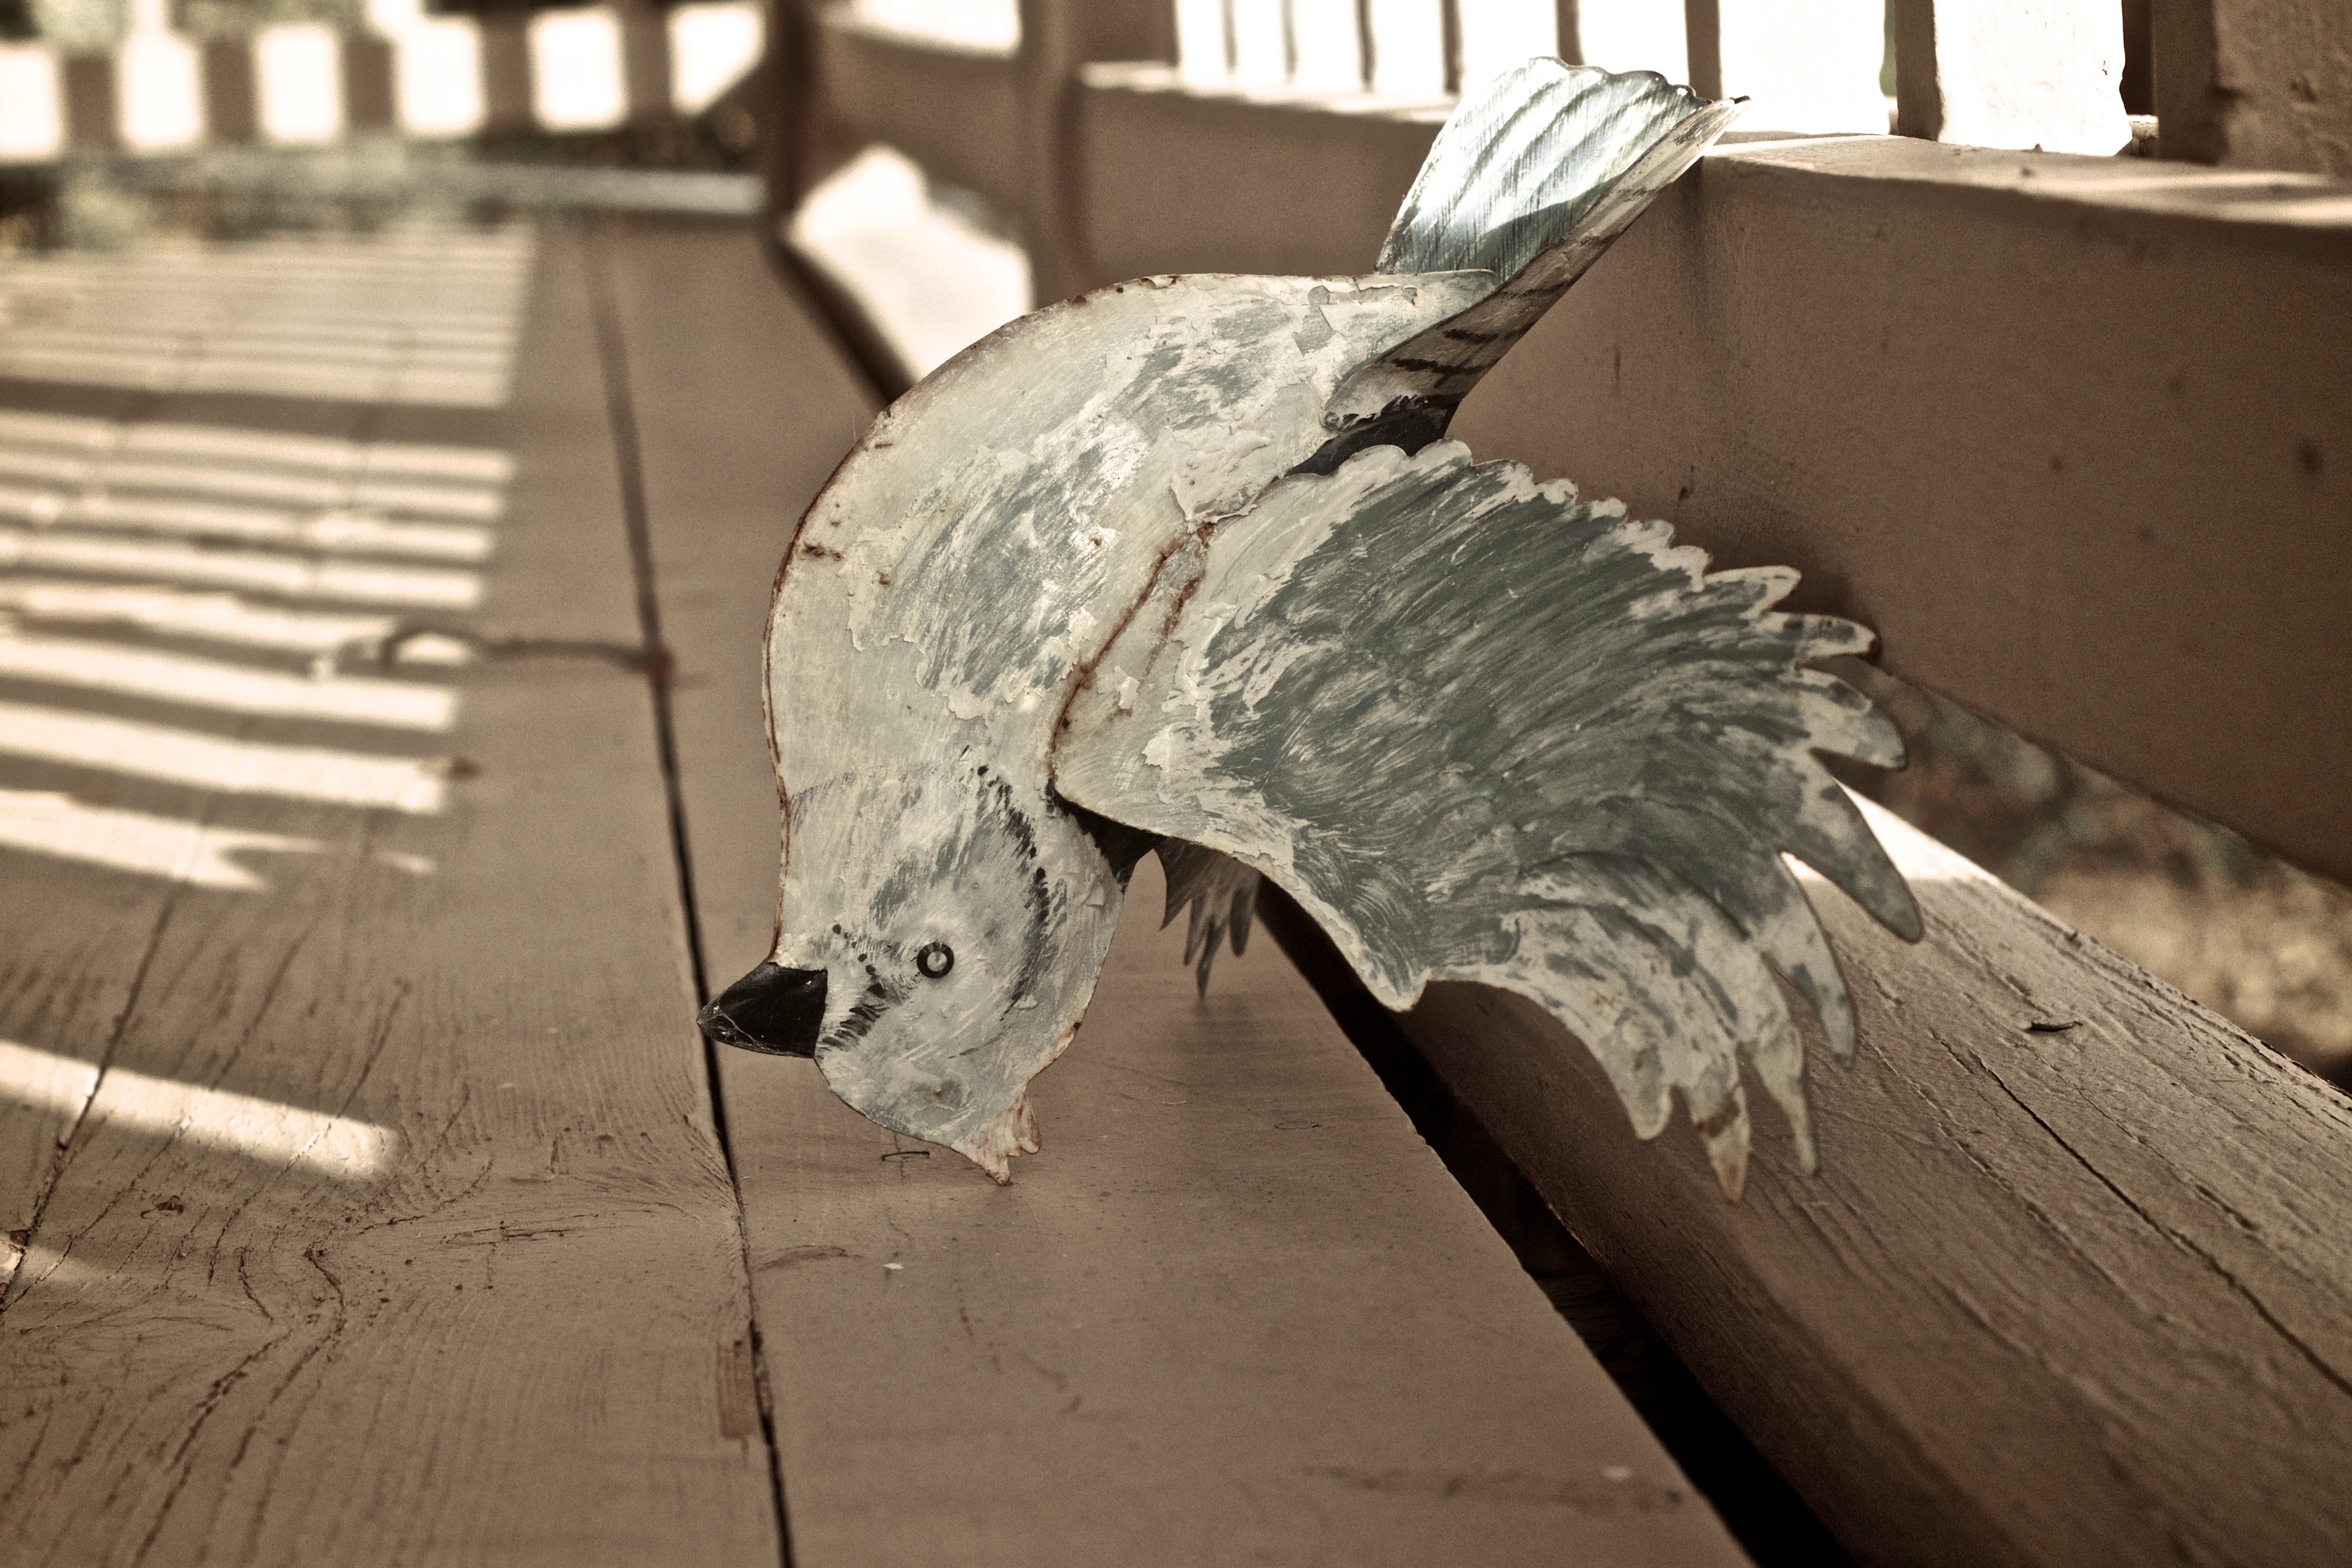
wing, wood, sculpture, art, cool image, carving